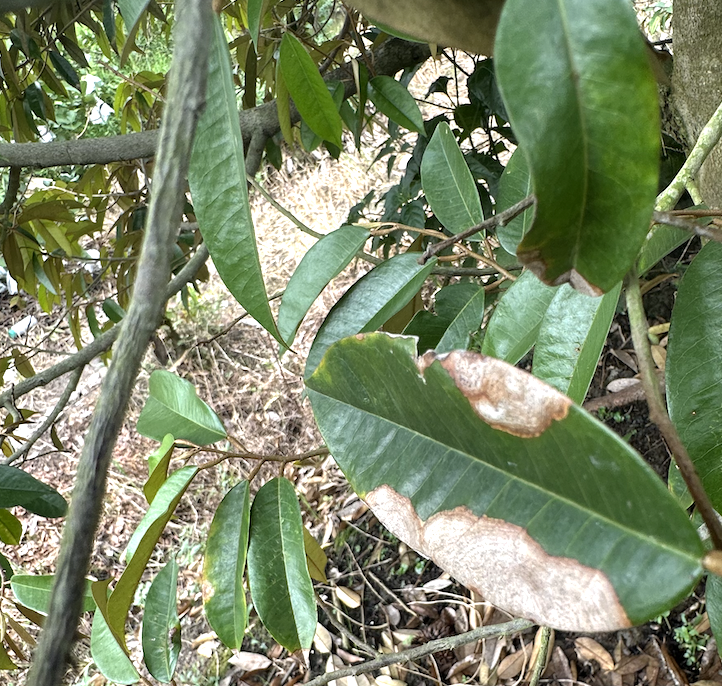
Label: anthracnose_disease